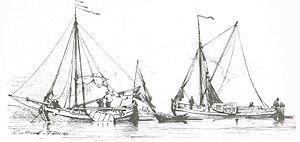
En architecture navale, la dérive désigne une surface portante immergée permettant de résister à la dérive, c'est-à-dire le dérapage latéral dû à l'effet du vent. Le mot "dérive" est une contraction du terme plan anti-dérive.